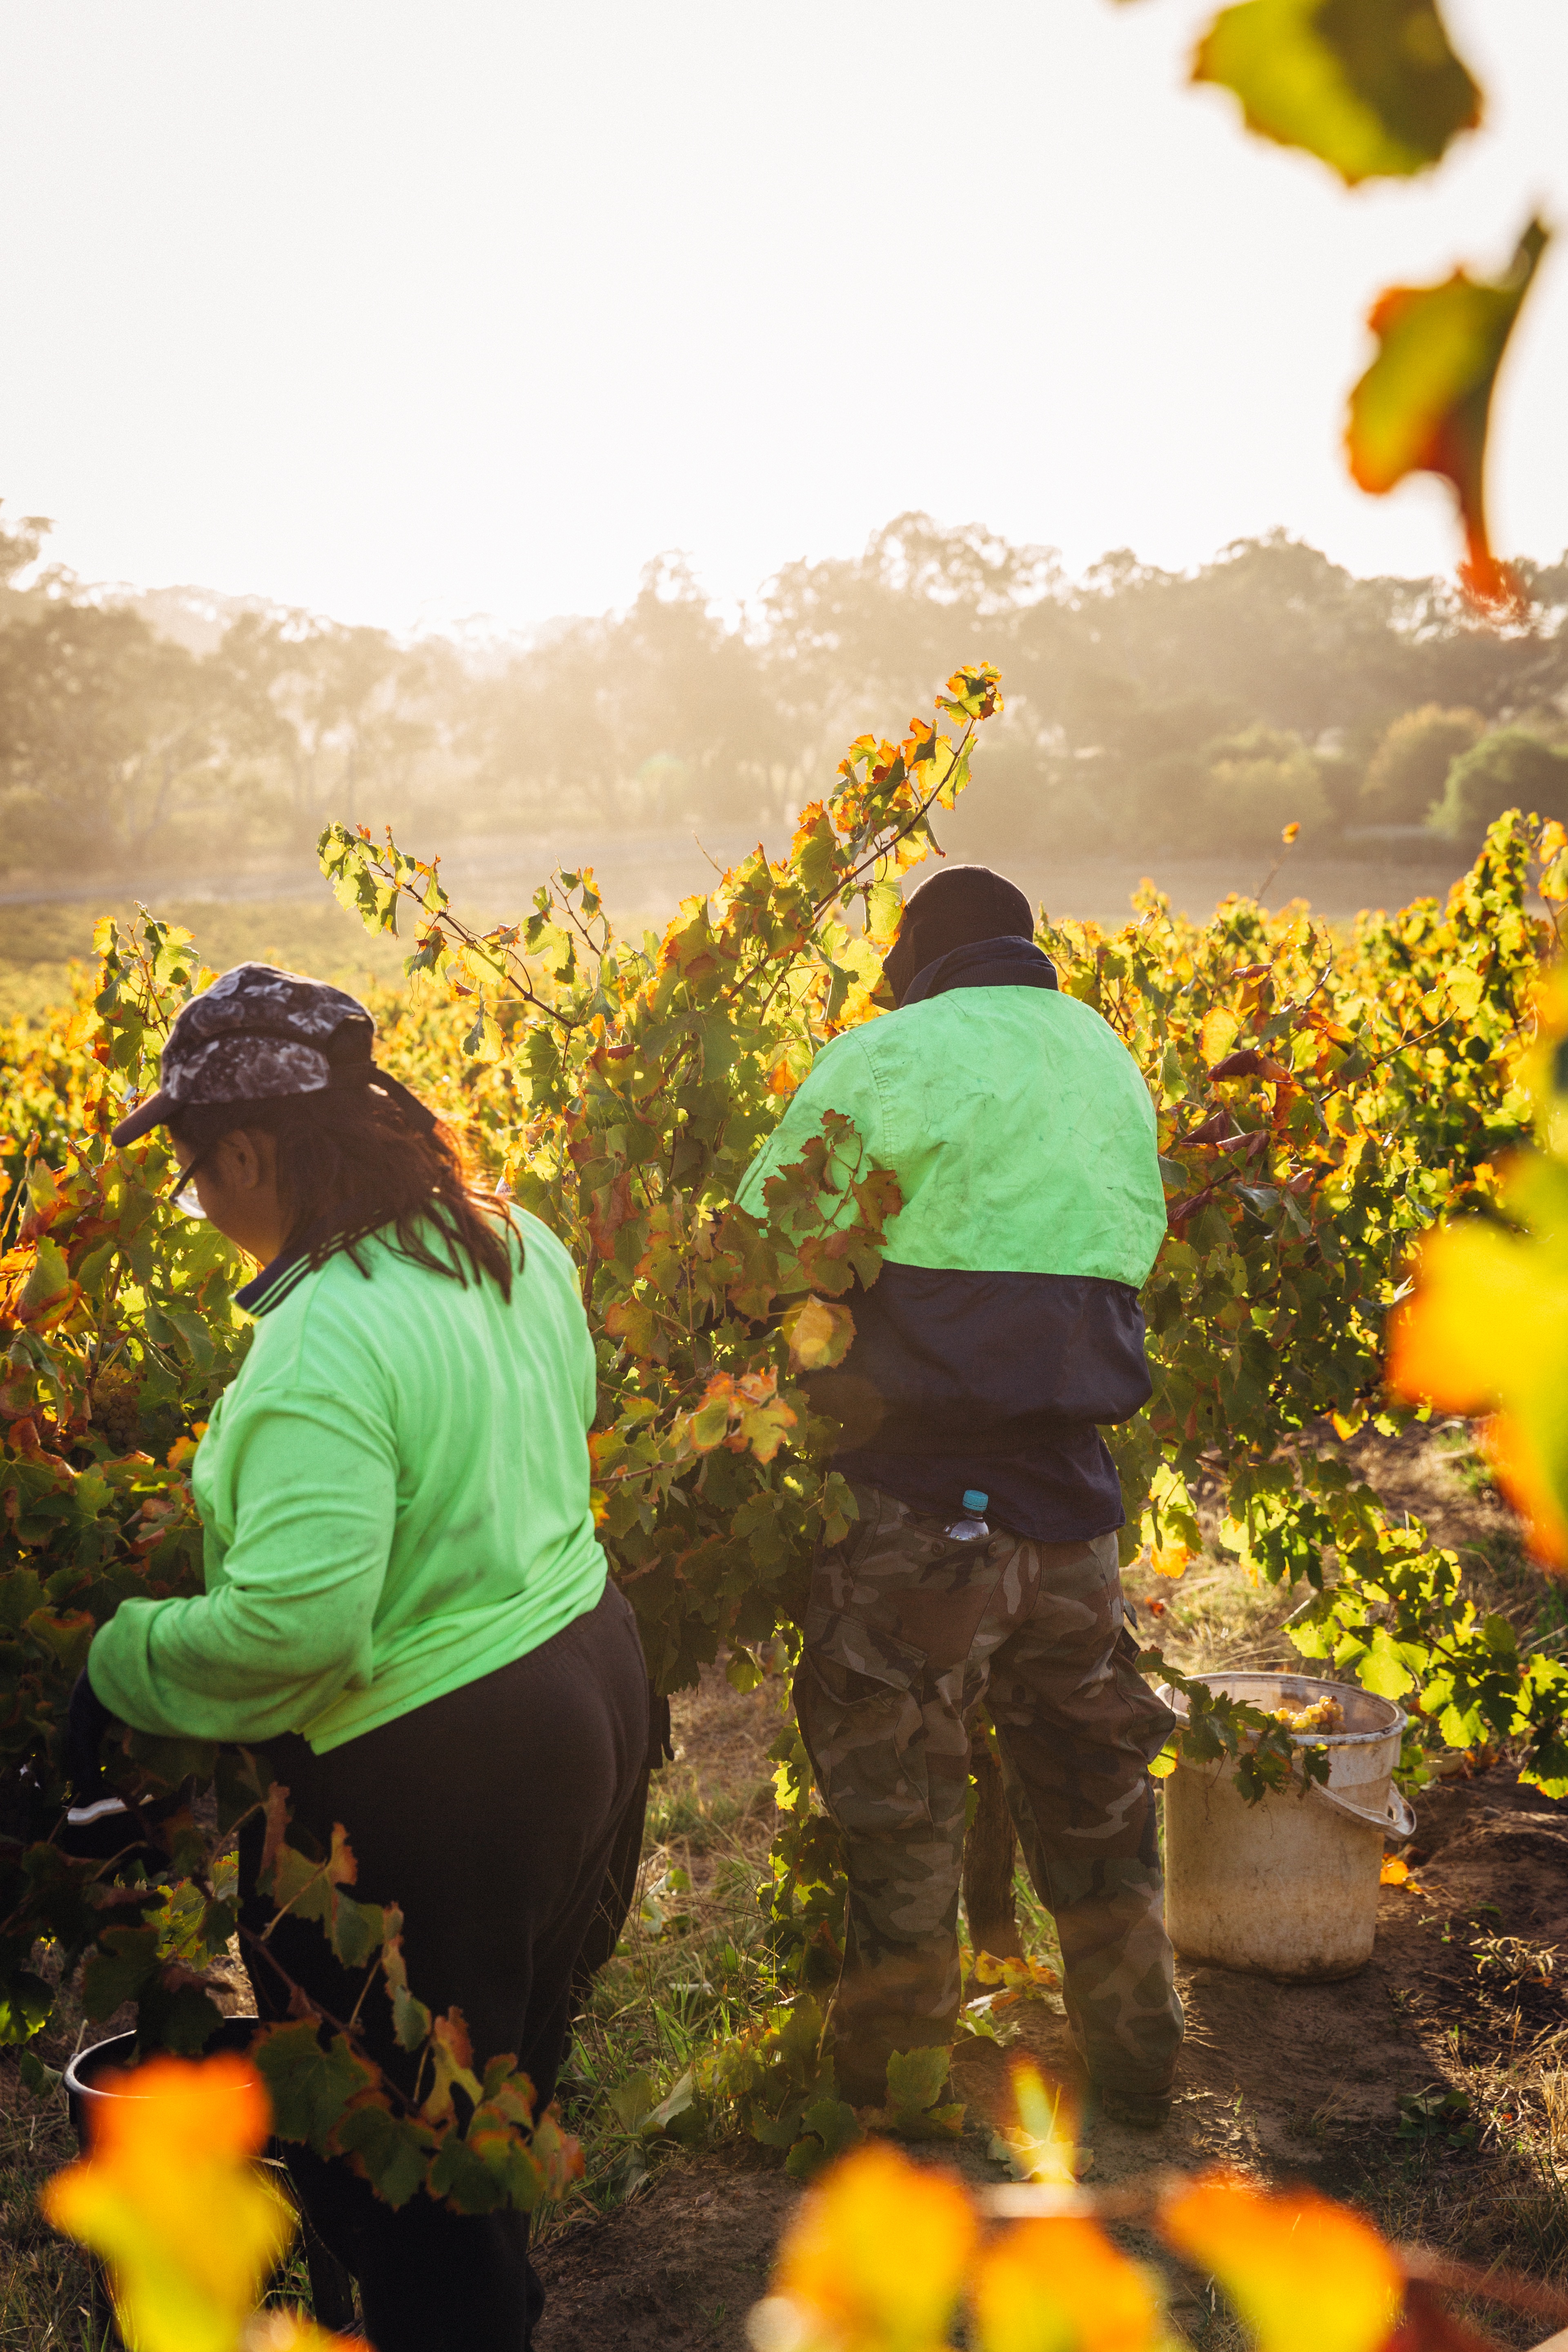
people, plant, leaf, flower, harvest, produce, autumn, yellow, agriculture, season